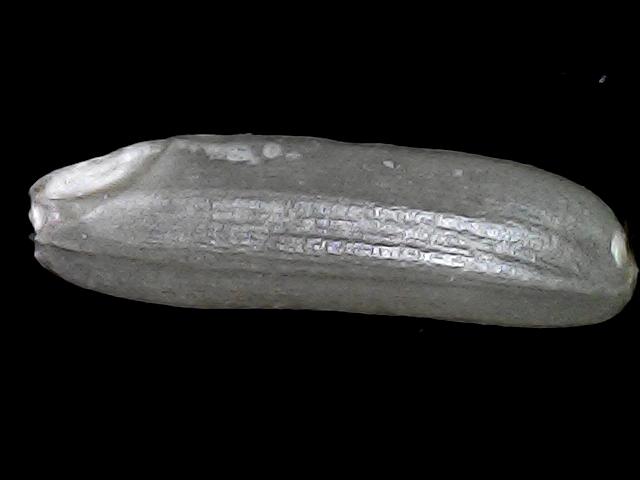
Rice variety: BRRI102